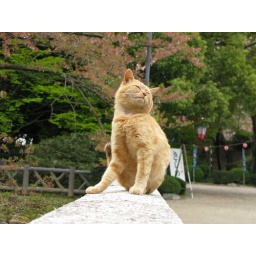
Cat that relaxes on bridge in Nagoya castle